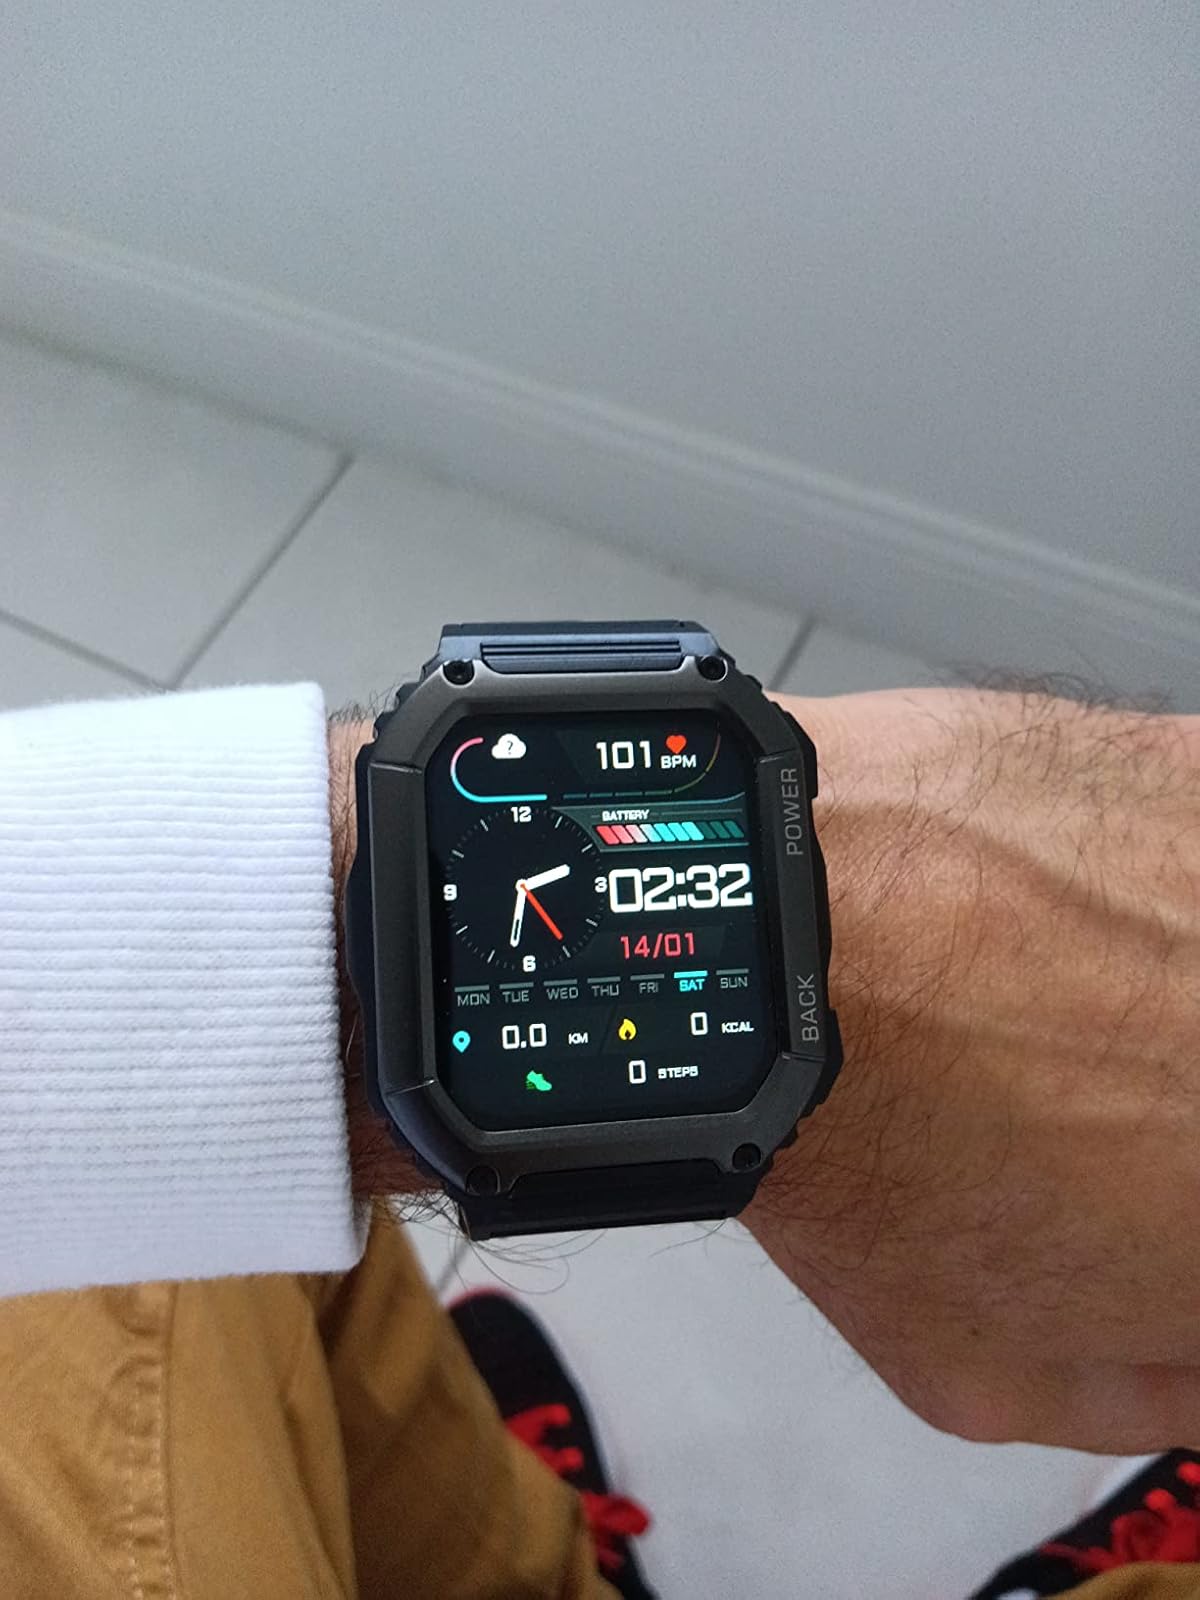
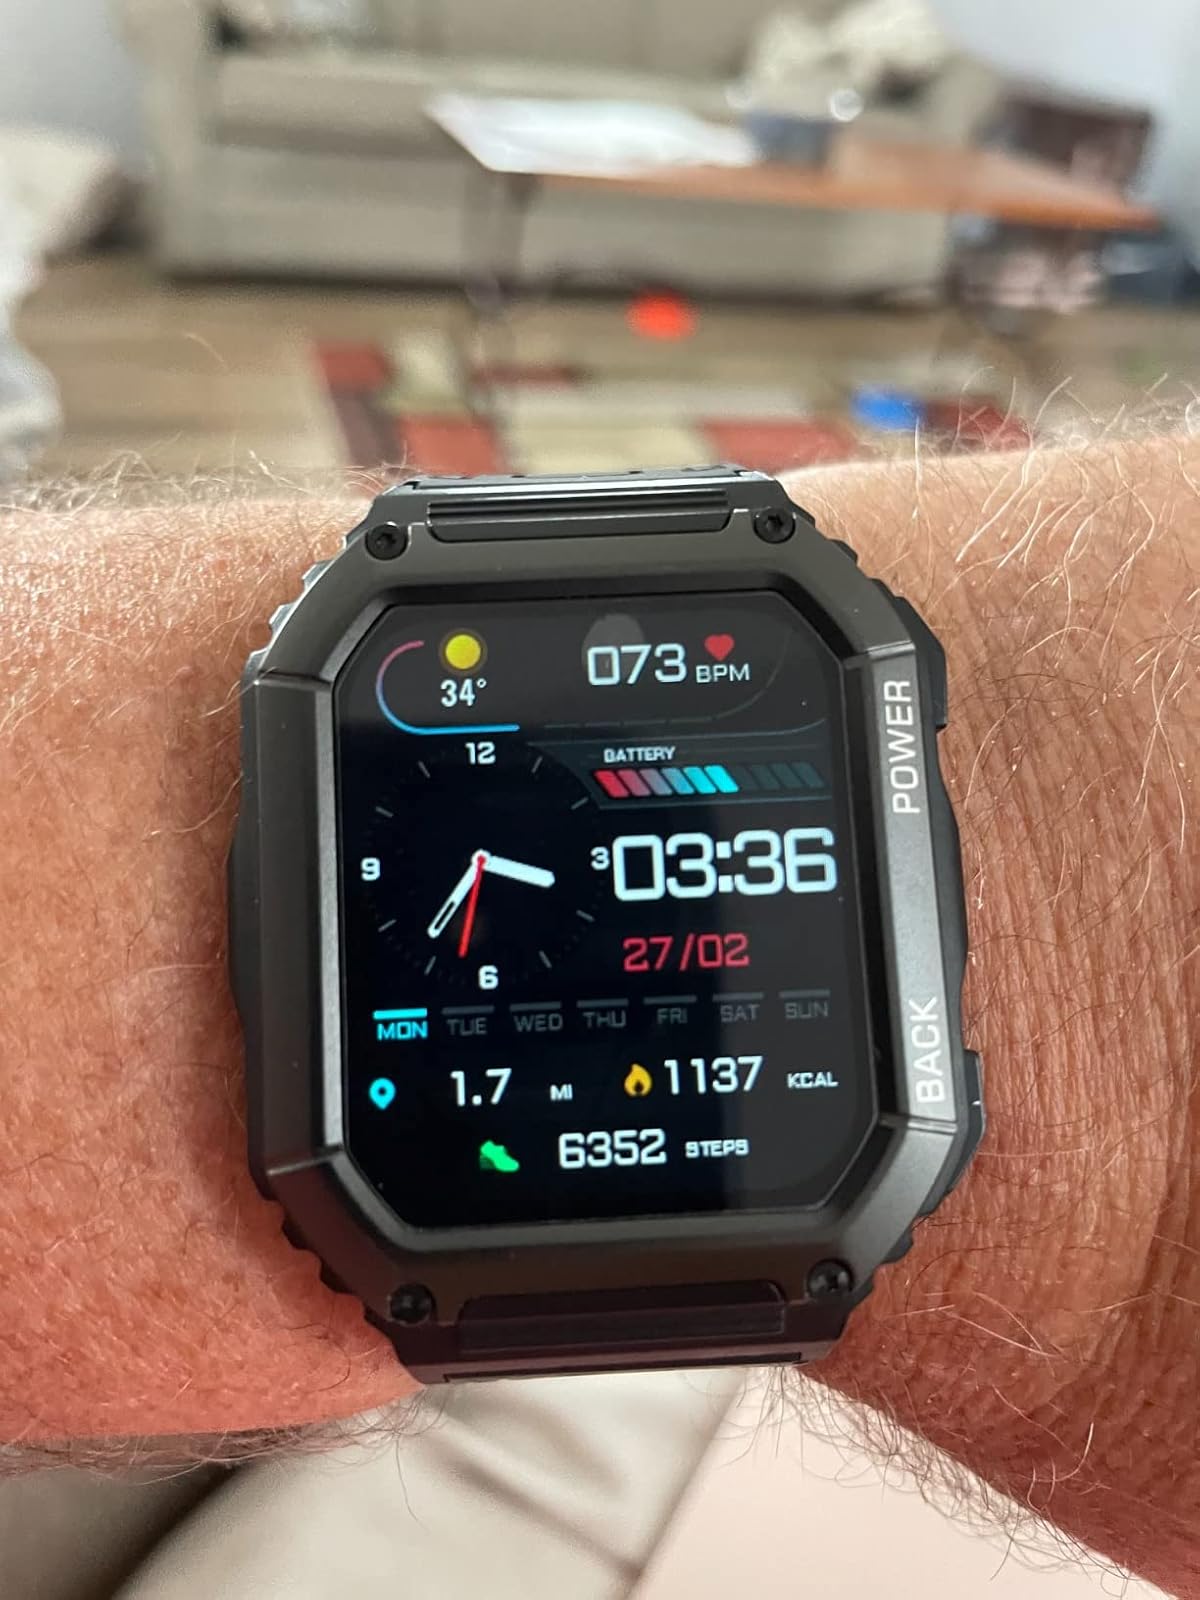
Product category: smartwatch
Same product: yes